Bawal ang Pasaway kay Mareng Winnie

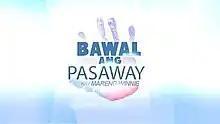
Title card from 2018 to 2020

"Mareng Winnie" ( / international title: "Offenders, Beware to Mareng Winnie") is a Philippine television public affairs program broadcast by GMA News TV. Hosted by Solita "Winnie" Monsod, it premiered on March 2, 2011. The show concluded on March 17, 2020.